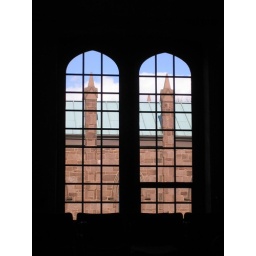
Looking at Dwight Hall Chapel through a third floor window in Linsley-Chittenden Hall, Yale University. (&lt;i&gt;Feb. 24, 2006&lt;/i&gt;)